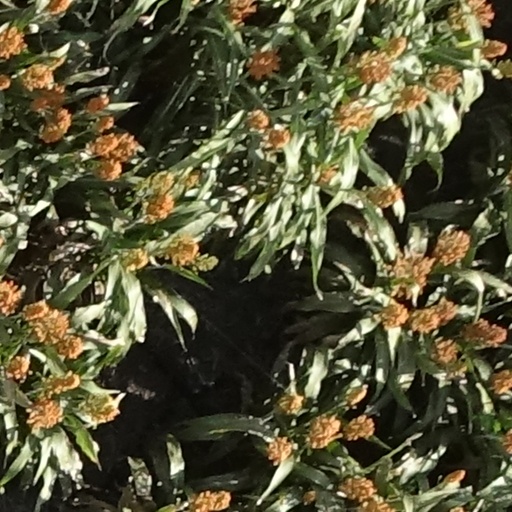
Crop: sorghum